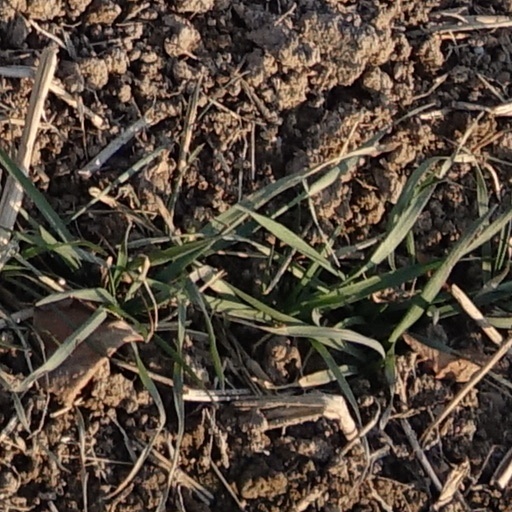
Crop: wheat